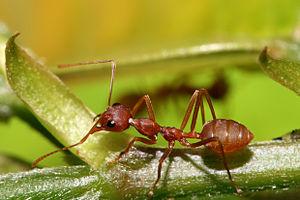
Oecophylla longinoda est une espèce d'insectes de la famille des Formicidae.